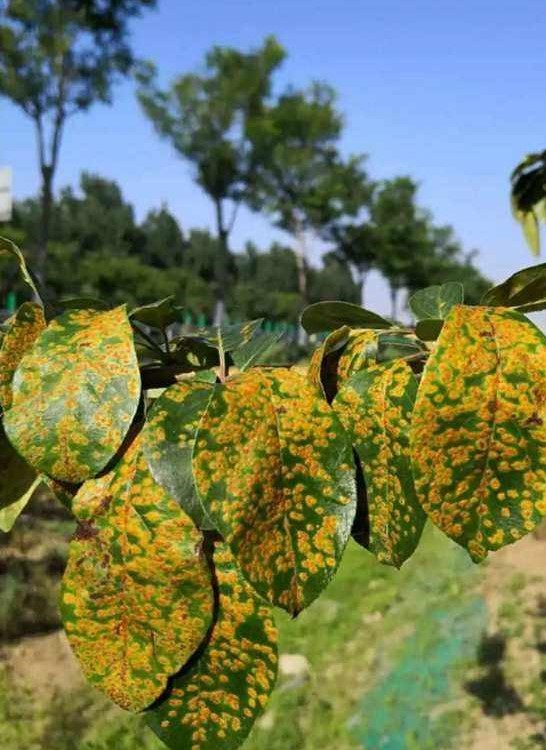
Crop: blueberry
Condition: rust